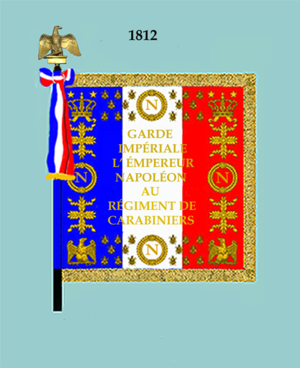
Drapeau du Régiment de Carabiniers de la Garde Impériale (modèle 1812 avers)